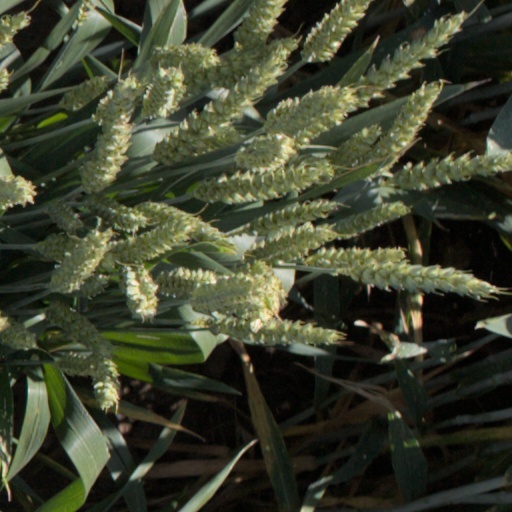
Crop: wheat